Pihu

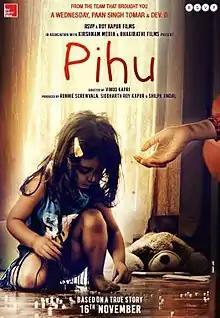
Official poster

Pihu is a 2018 Indian drama thriller film written and directed by Vinod Kapri and jointly produced by Ronnie Screwvala, Siddharth Roy Kapur and Shilpa Jindal. It stars Pihu (Myra Vishwakarma), a two-year-old girl, in the title role, who gets trapped inside her house with no escape. The film was shot in the Gandharav society of Greater Noida. The film was dedicated to Kirshan Kumar, who died from cardiac arrest. This film was inspired by an incident in 2014 in Delhi, in which a 4 year old boy was locked in his home alone and found his mother dead.